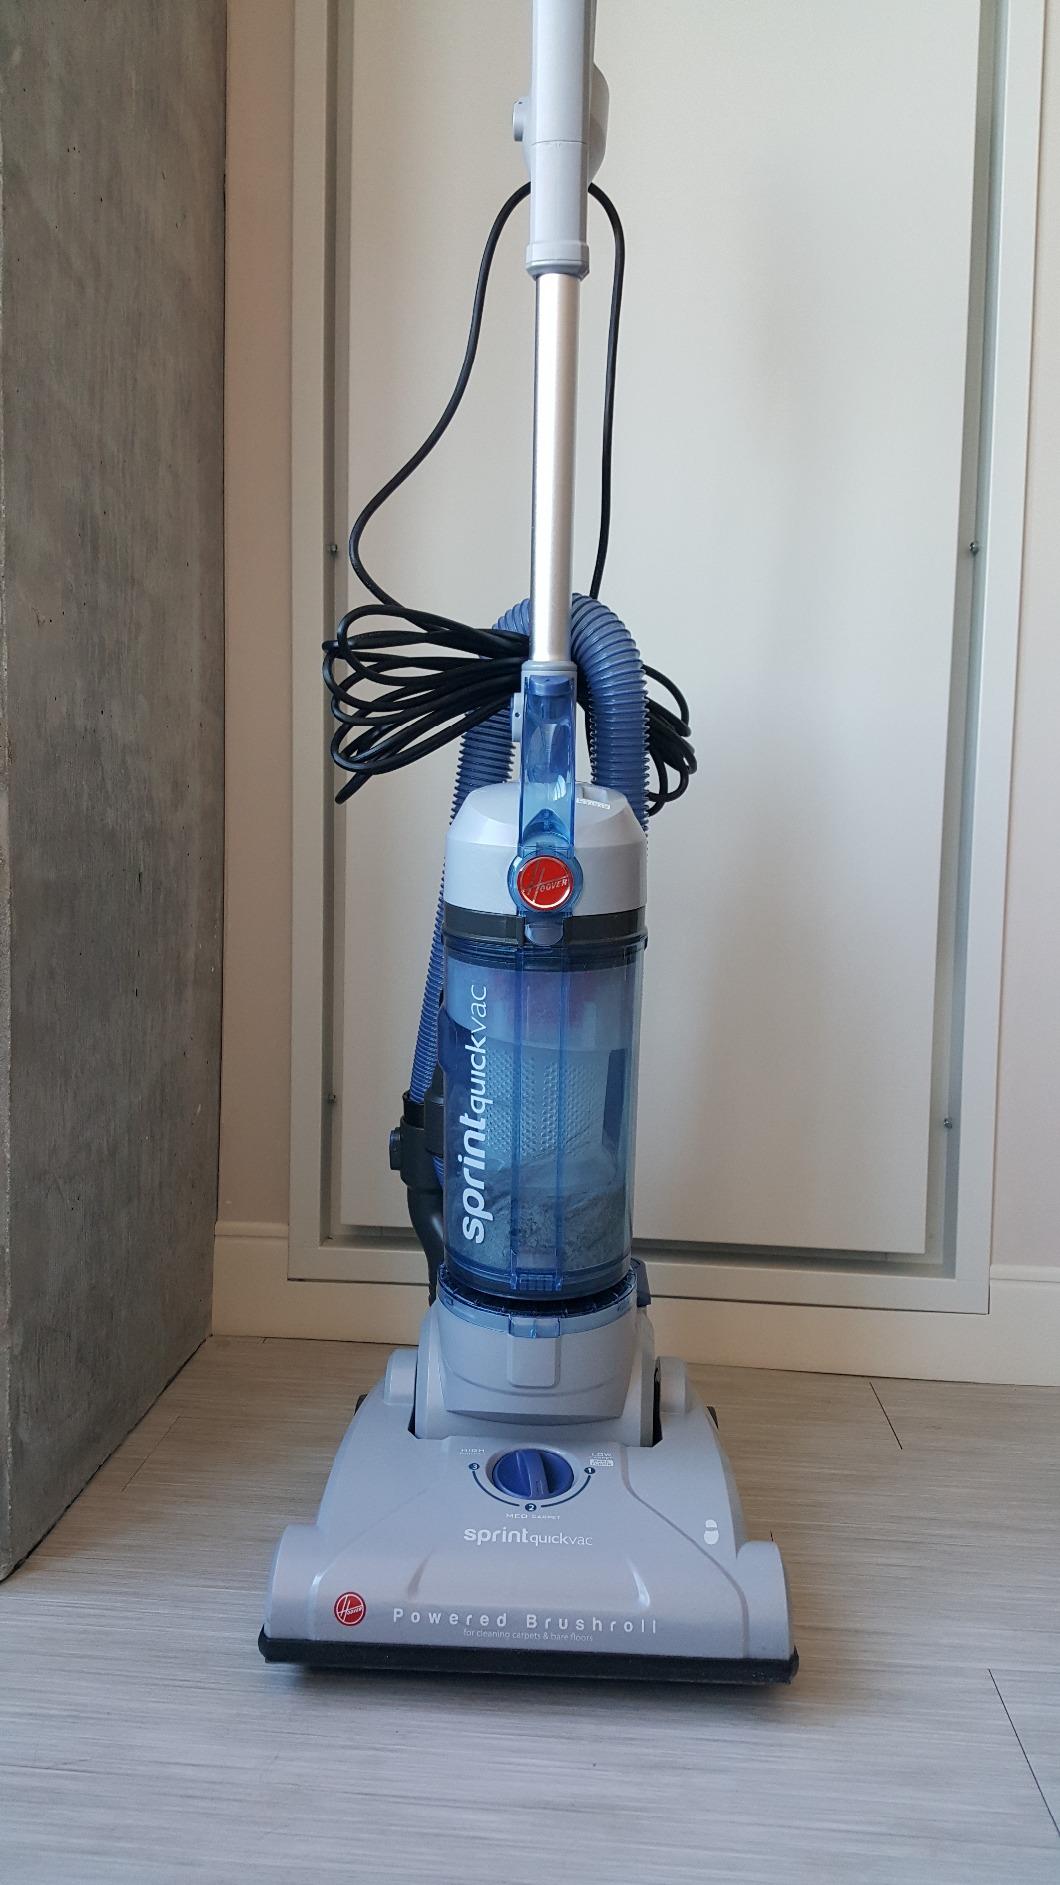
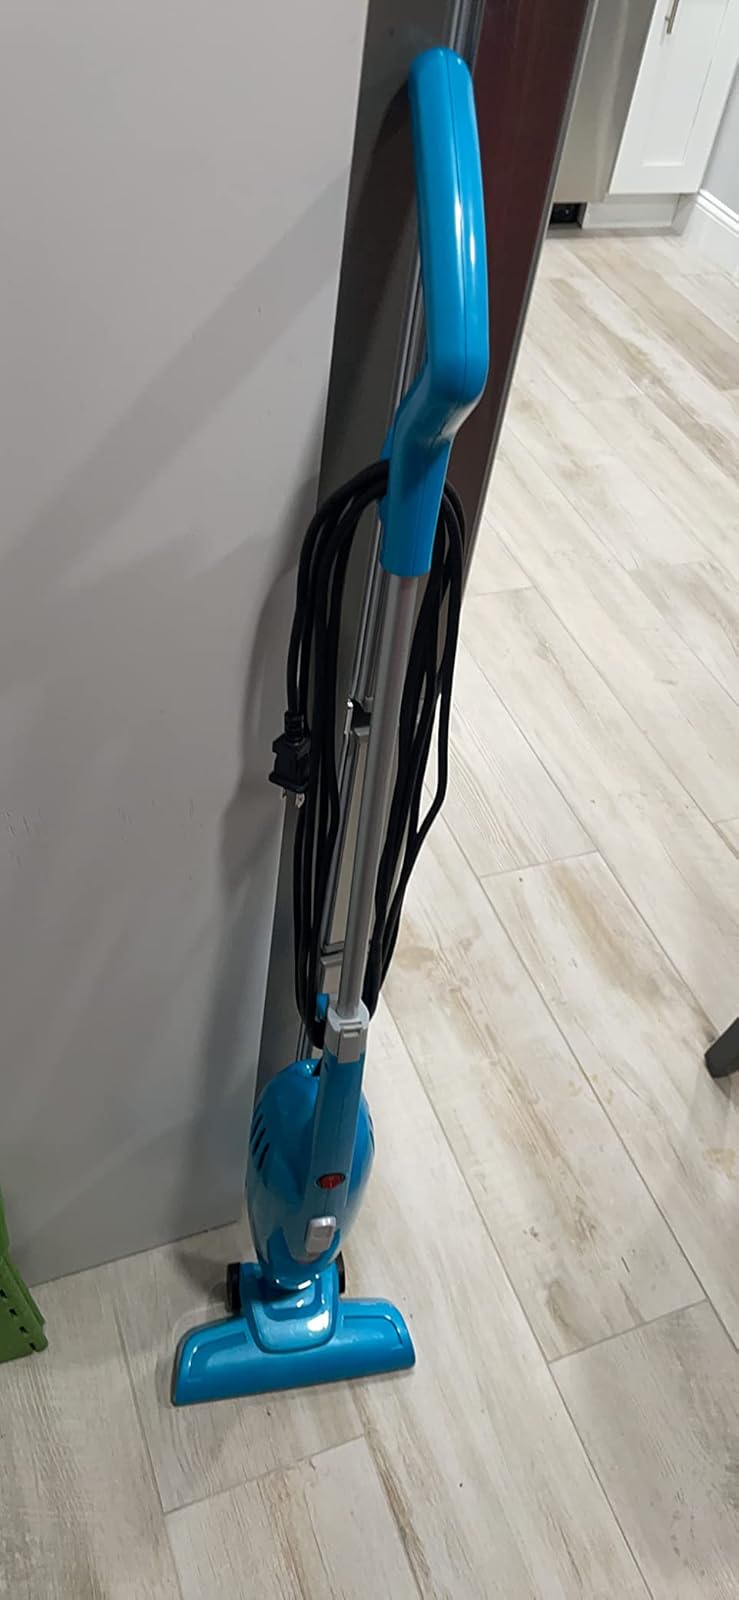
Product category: items_vacuum
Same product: no